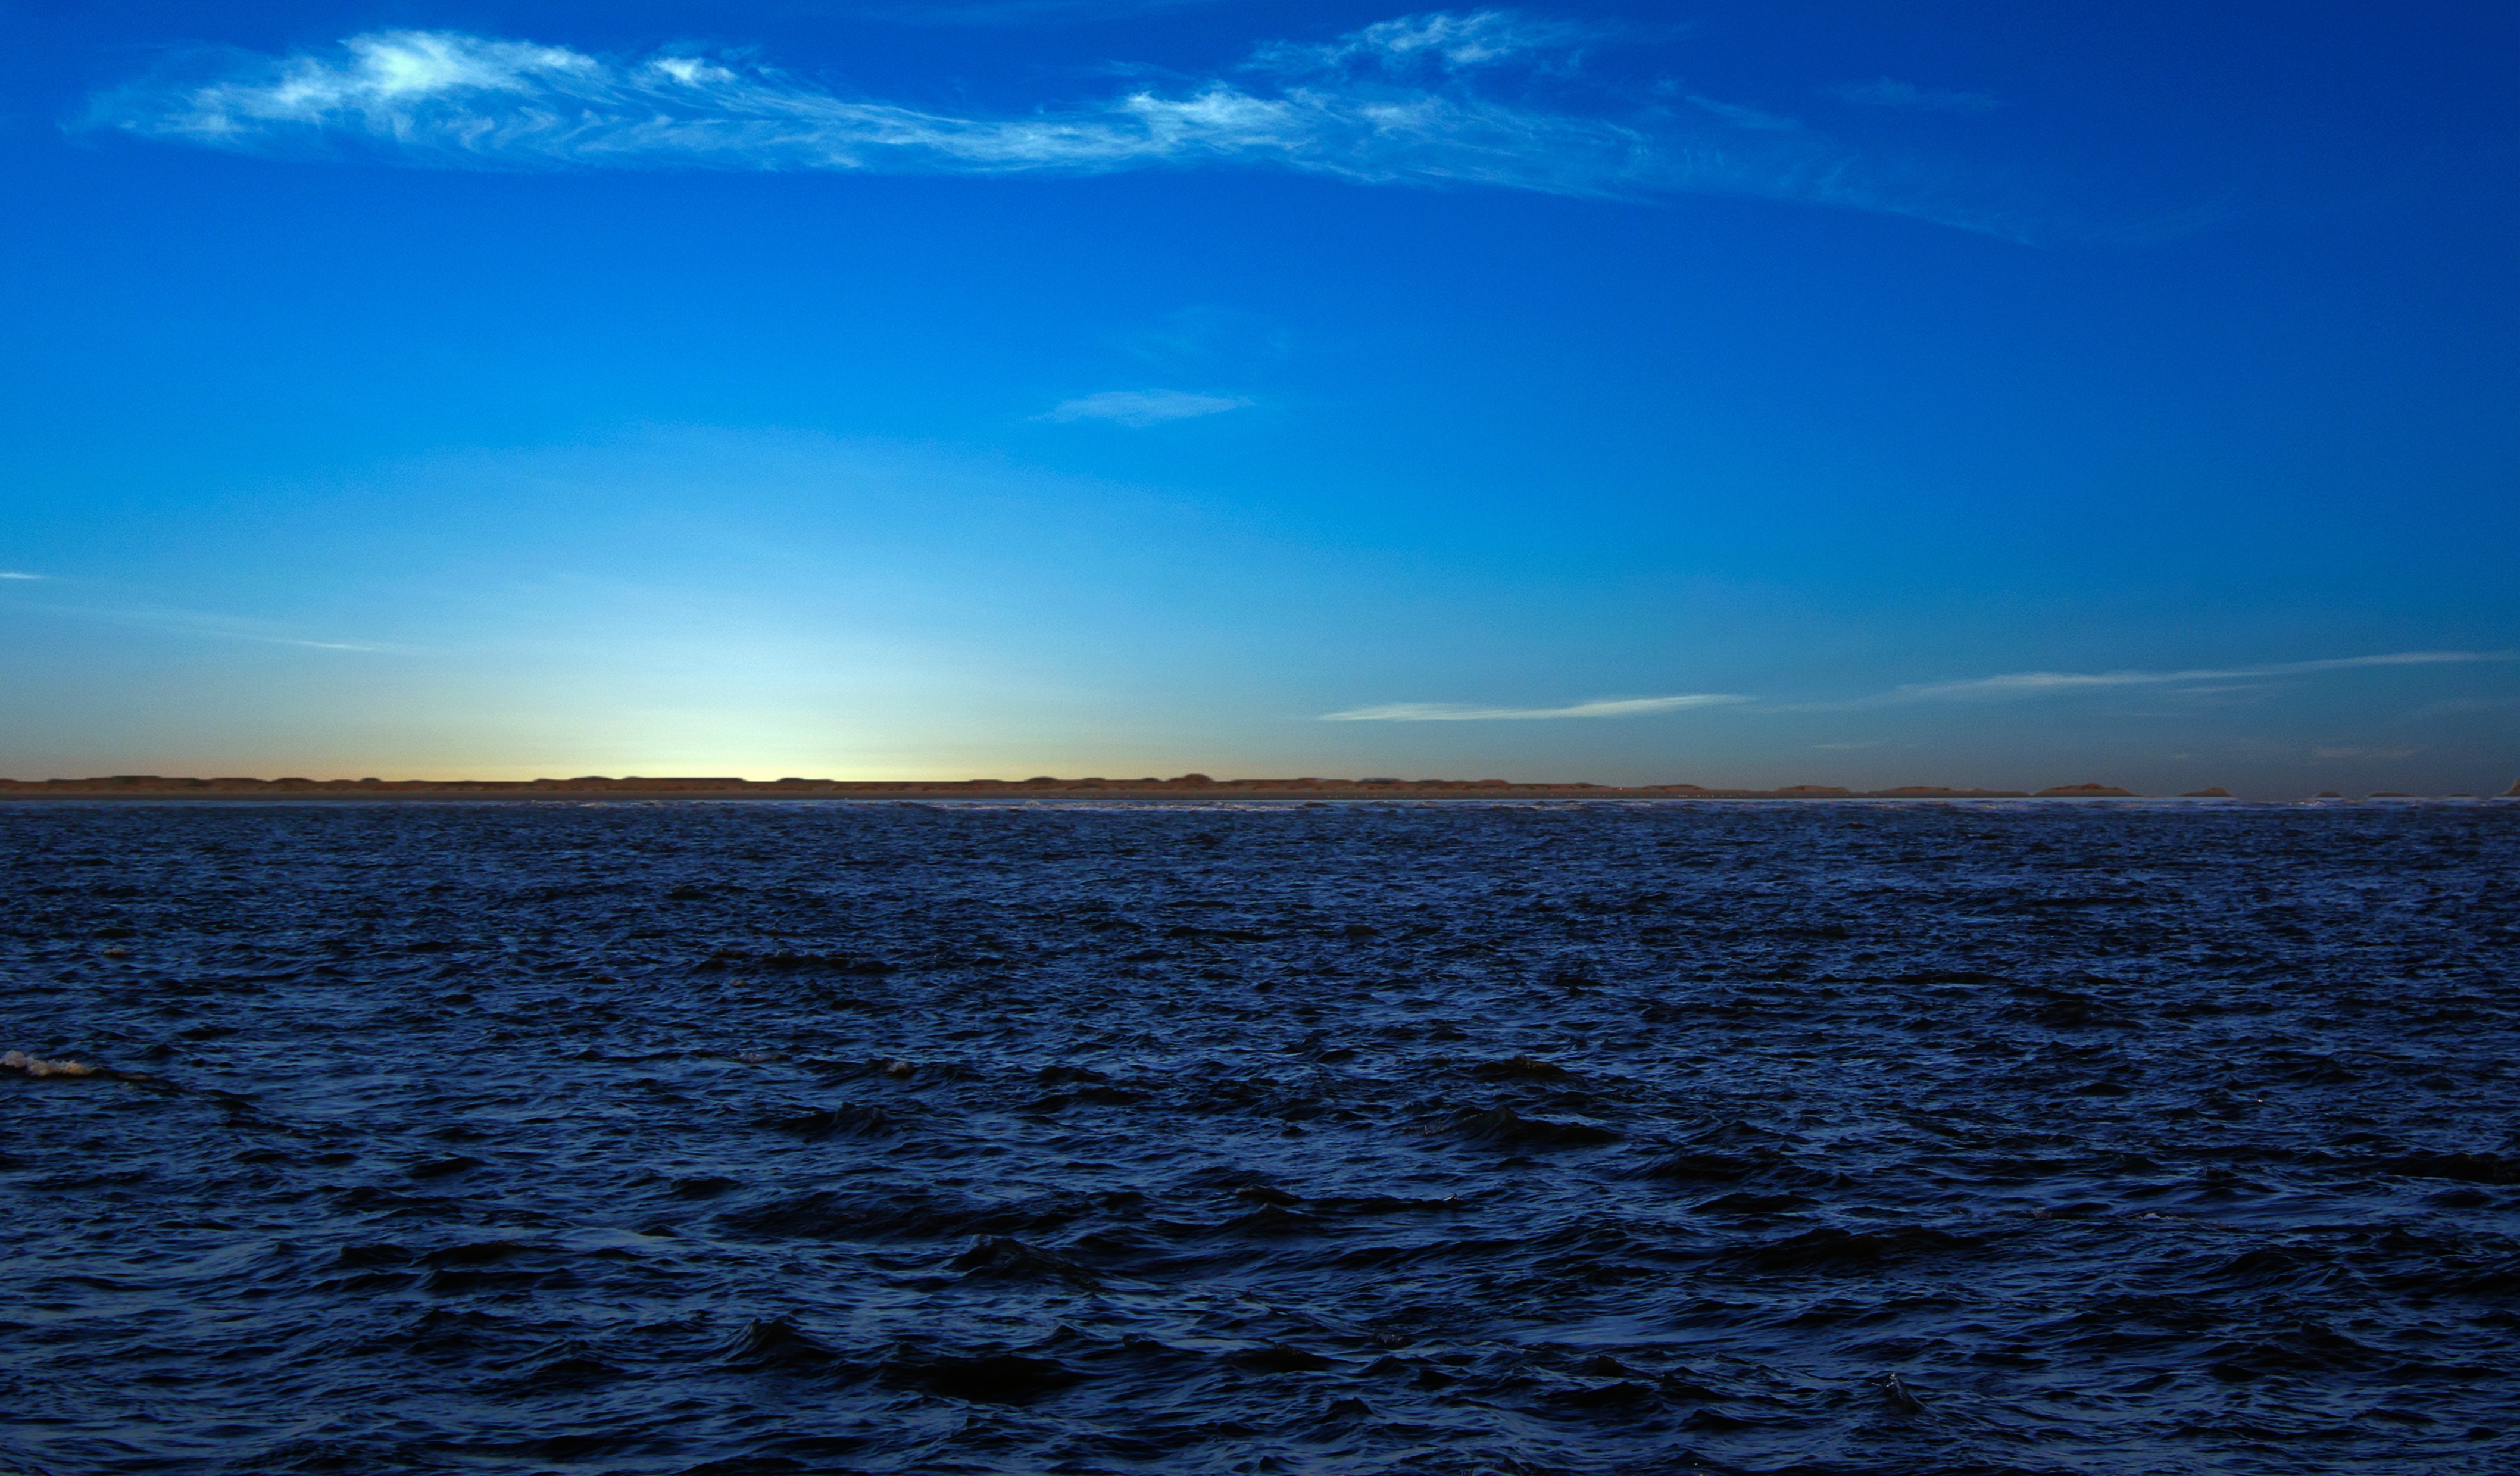
sea, coast, water, ocean, horizon, cloud, sky, sunrise, sunset, sunlight, shore, wave, dawn, dusk, evening, bay, body of water, clouds, cape, afterglow, wind wave